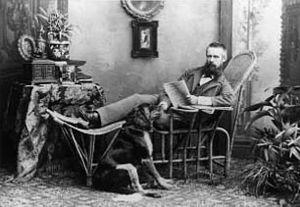
Franz Benque, né le 12 mars 1841 à Ludwigslust et mort le 30 mars 1921 à Villach, est un photographe allemand.